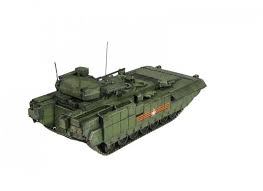
Label: BMP-T15